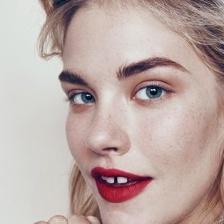
Label: faces